Oreochromis variabilis

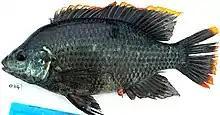
Probable "Oreochromis variabilis" male showing full breeding dress, from a fishpond at Njombe, Tanzania in January 2017.

In its natural habitat, "O. variabilis" frequents shallow areas, both rocky and weedy, while the congeneric "O. esculentus" dominated the offshore habitats. Juveniles have been reported to feed on plankton, while adults mainly feed on bottom sediments or biofilms on rocks and other hard surfaces.